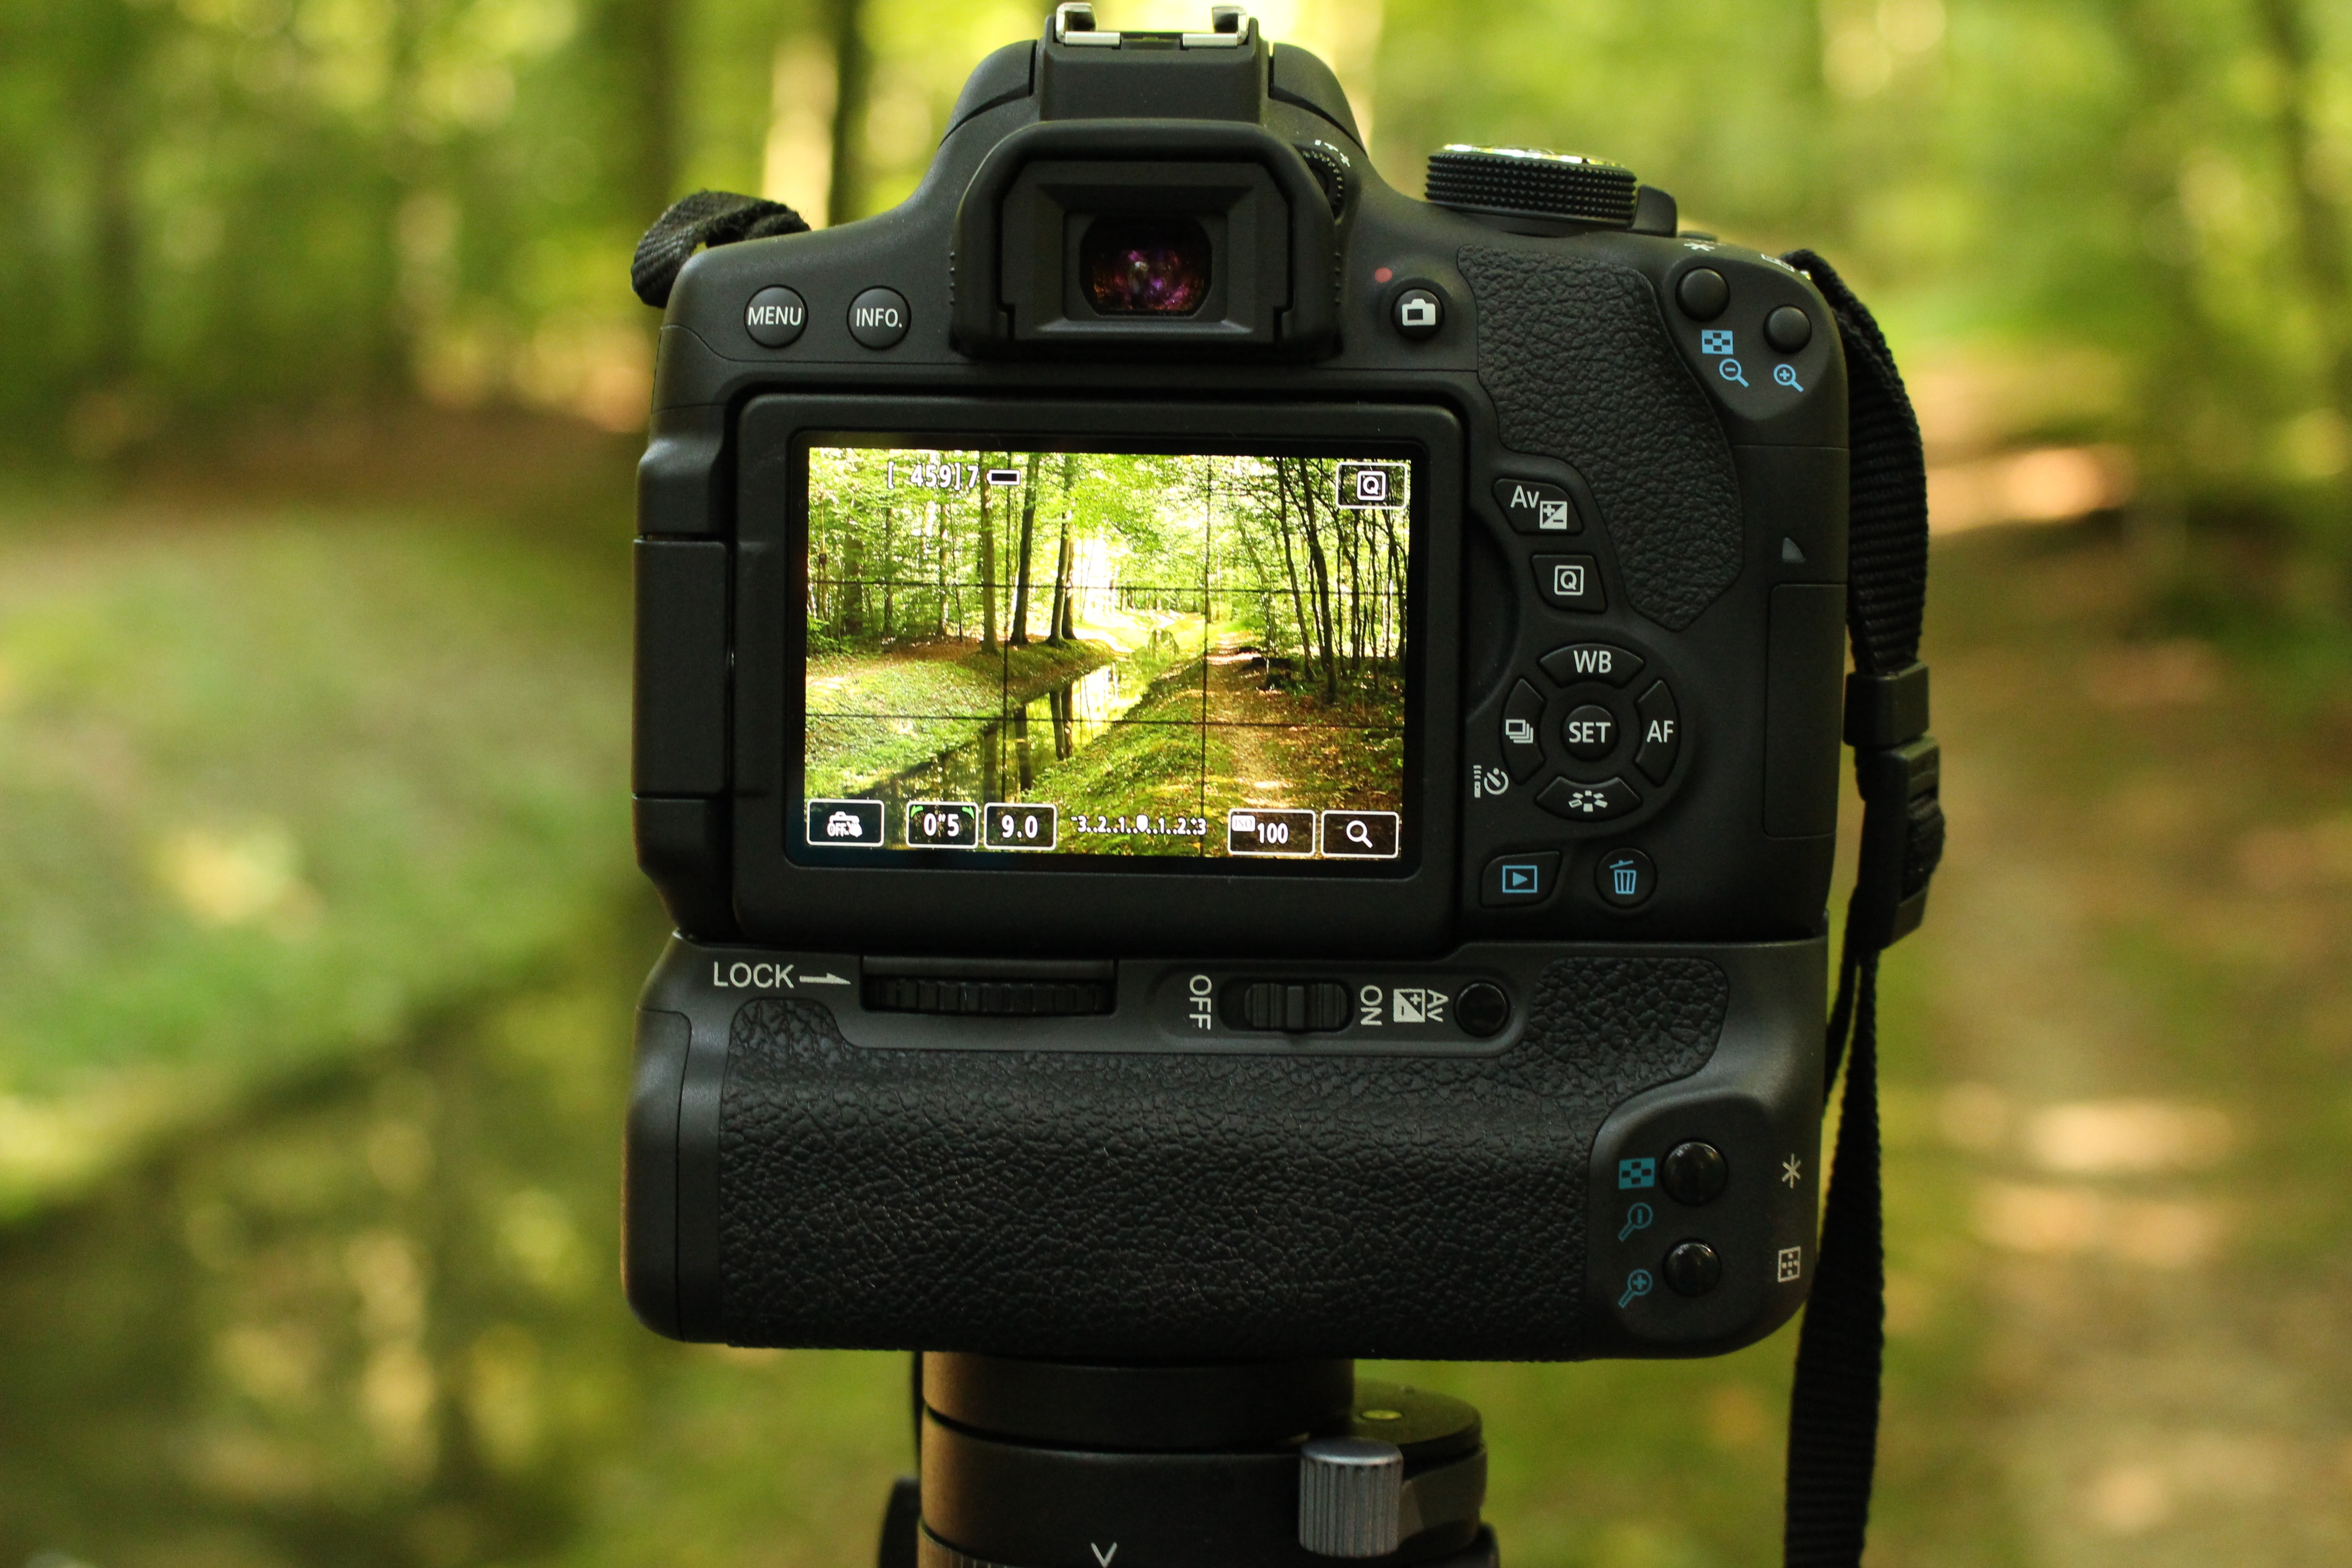
landscape, water, nature, forest, waterfall, snow, cold, winter, fog, hiking, camera, lake, river, summer, idyllic, web, green, hike, weather, trees, reflex camera, clouds, digital camera, mountains, switzerland, bergsee, zurich, dramatic, bach, forward, landscape water, weather mood, water running, black and white photo, thurgau, digital slr, single lens reflex camera, cameras optics, camera accessory, k snacht, hegibach